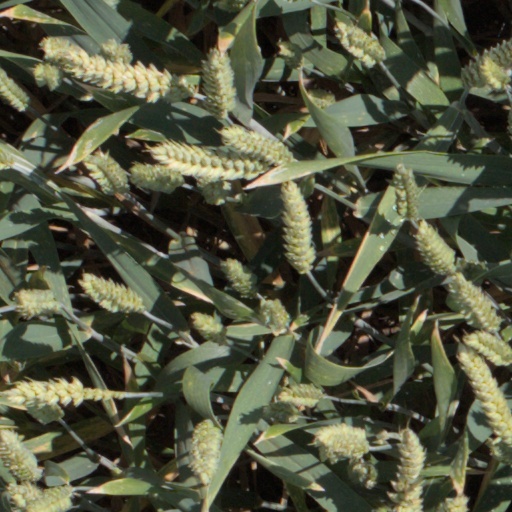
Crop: wheat